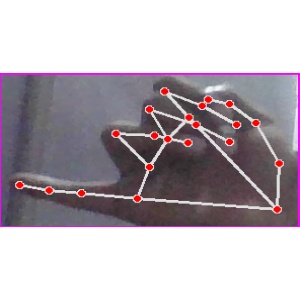
अक्षर: च